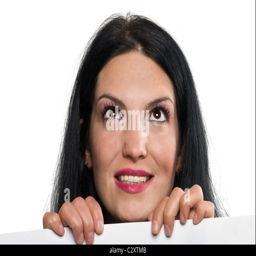
beautiful smiling woman holding a billboard and looking up isolated on white background